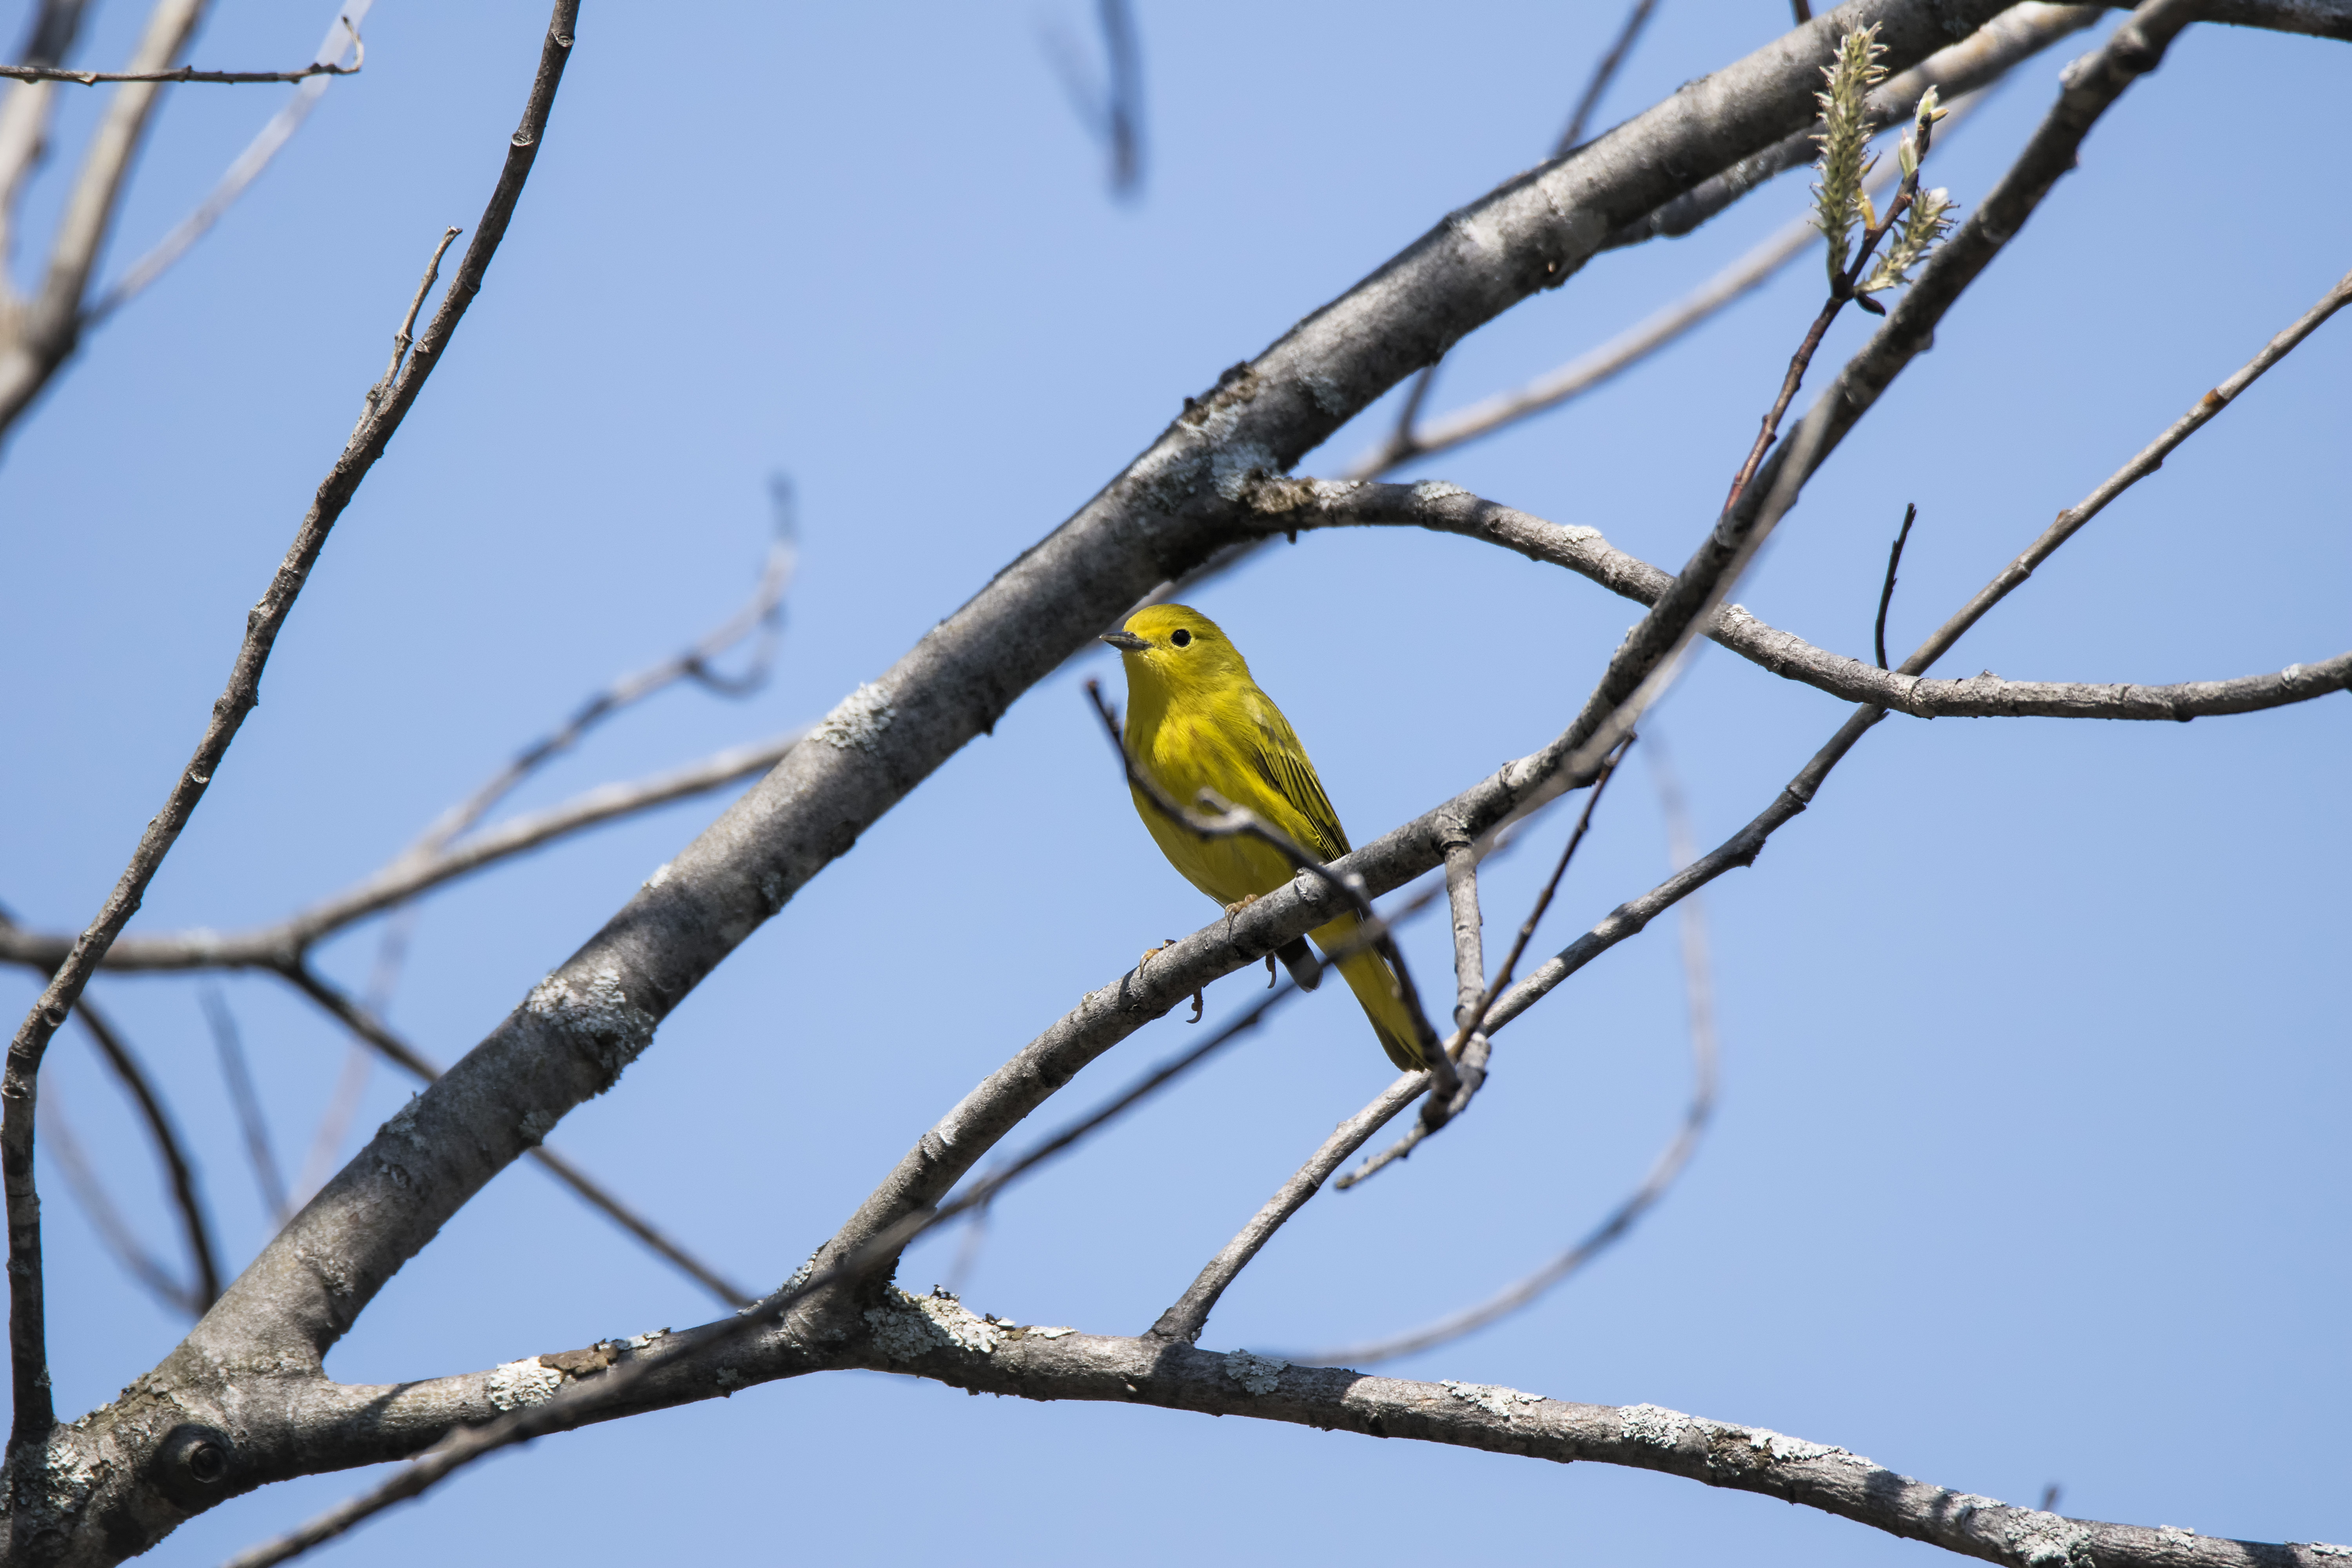
branch, bird, wildlife, yellow, fauna, twig, canada, vertebrate, jaune, quebec, finch, warbler, sherbrooke, oiseau, paruline, old world flycatcher, perching bird